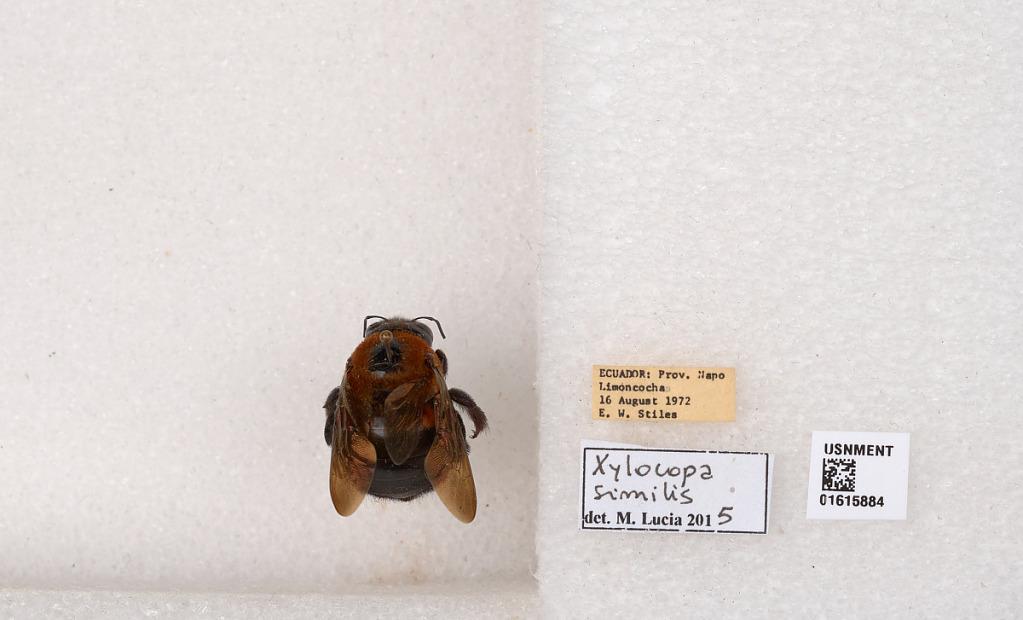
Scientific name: Xylocopa (Neoxylocopa) similis Smith
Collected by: E. Stiles
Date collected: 1972-8-16
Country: Ecuador
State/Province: Sucumbios
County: Shushufindi
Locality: Napo, Limoncocha
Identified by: Lucia, M.